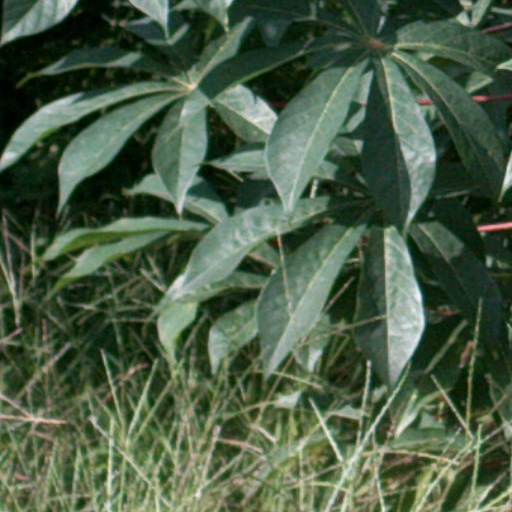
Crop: cassava